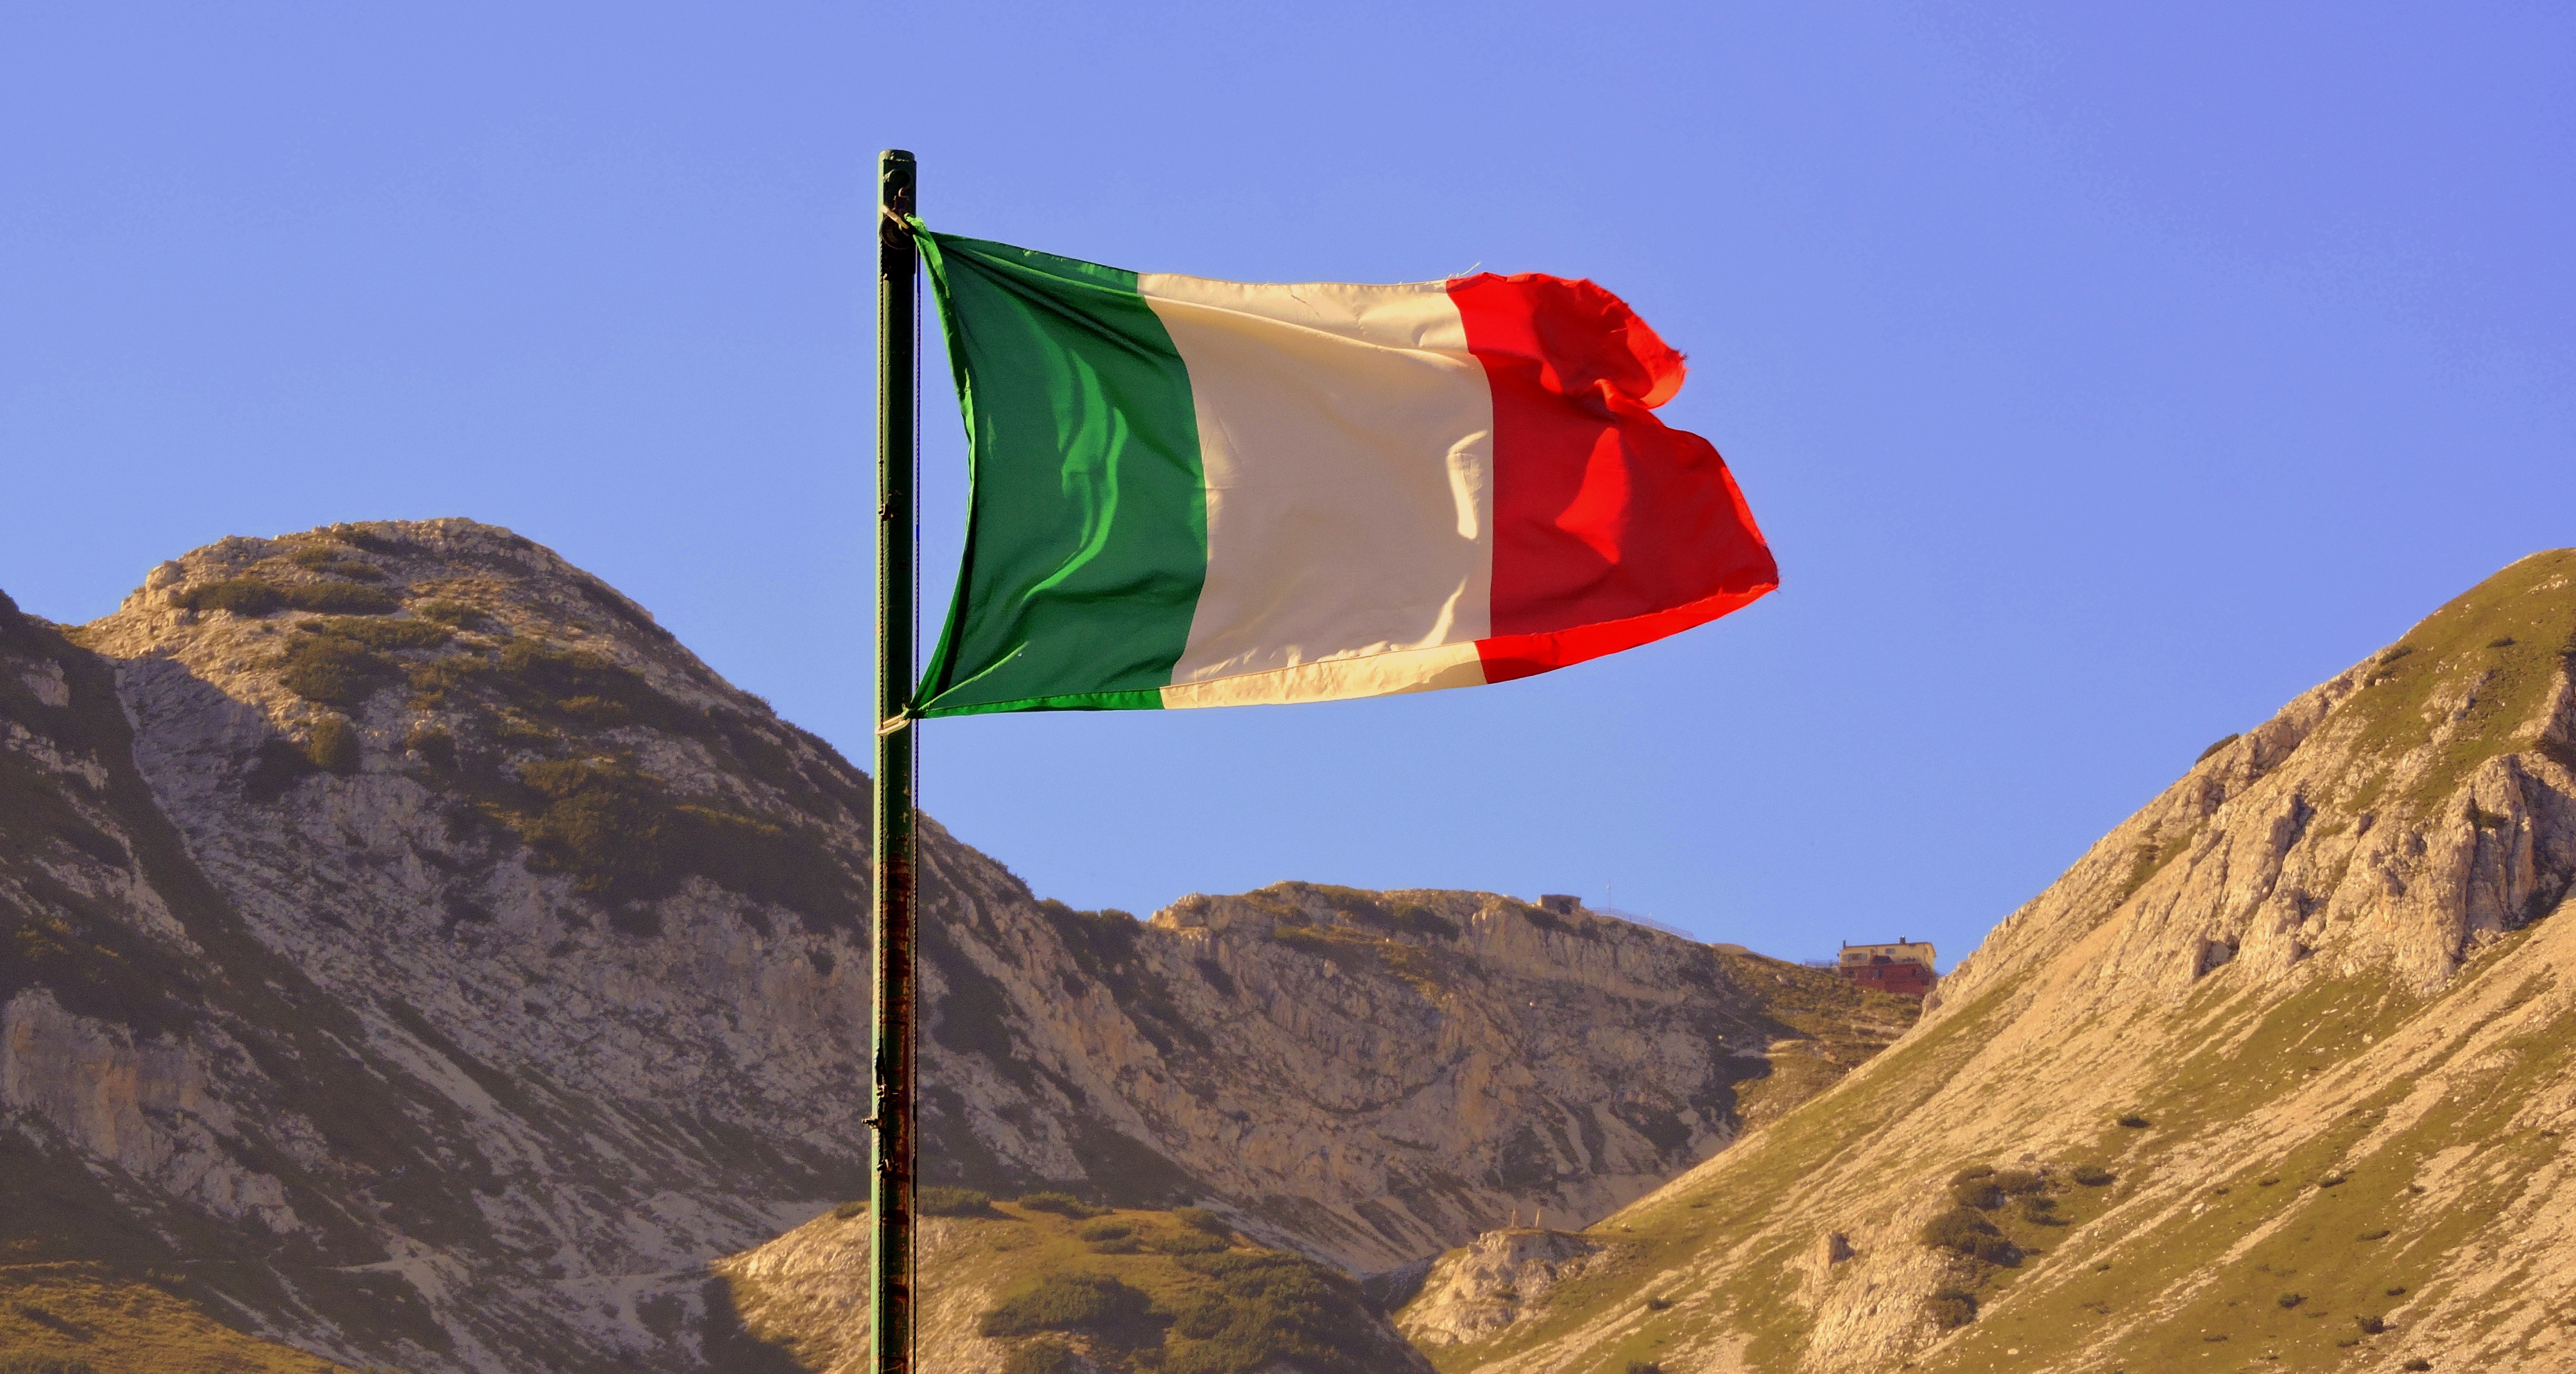
mountain, adventure, mountain range, flag, italy, extreme sport, terrain, paragliding, colors, alps, tricolor, italian, carega, small dolomites, auction, mountainous landforms